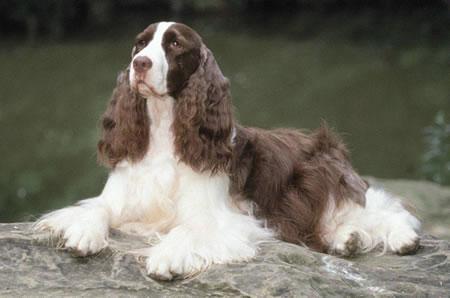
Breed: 202-n000023-Welsh_springer_spaniel